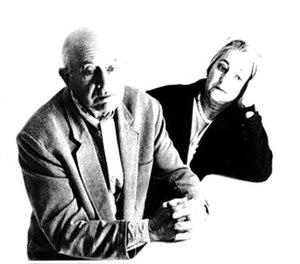
Alison Margaret Smithson est une architecte britannique.